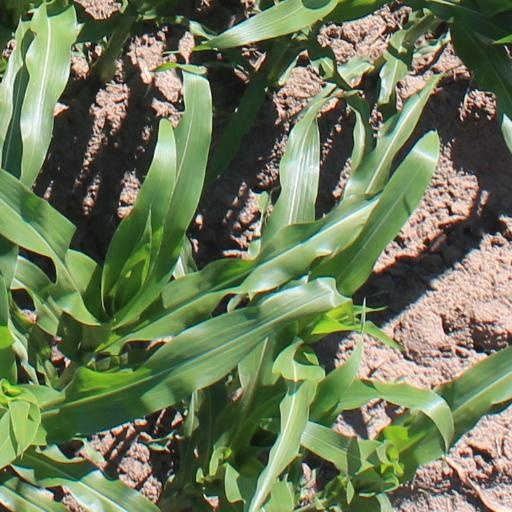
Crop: maize; corn